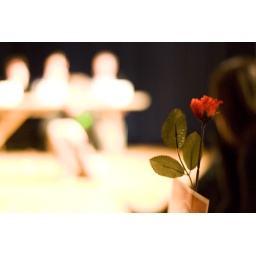
Audience standing by with their roses